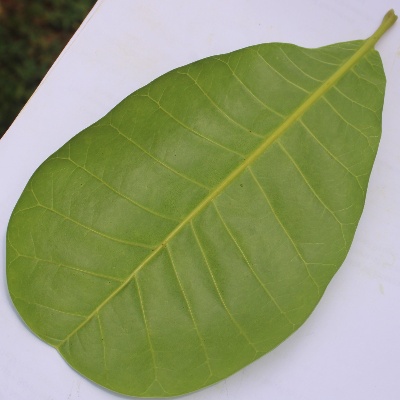
Crop: Cashew
Condition: healthy